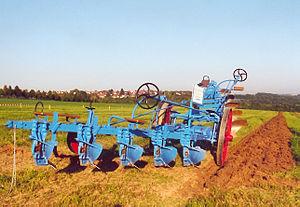
La charrue est un instrument aratoire utilisé en agriculture pour labourer les champs.